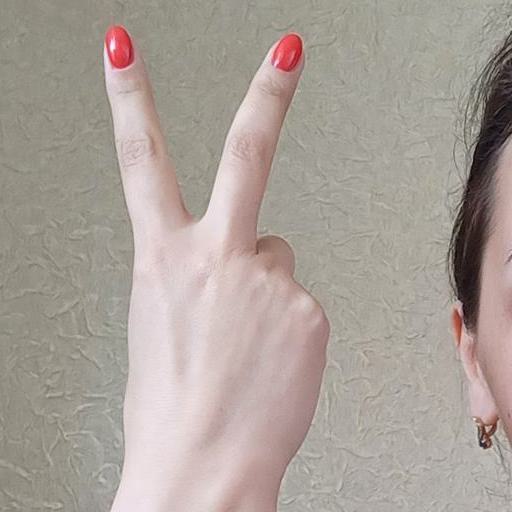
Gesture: peace_inverted